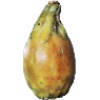
Label: Cactus fruit 1